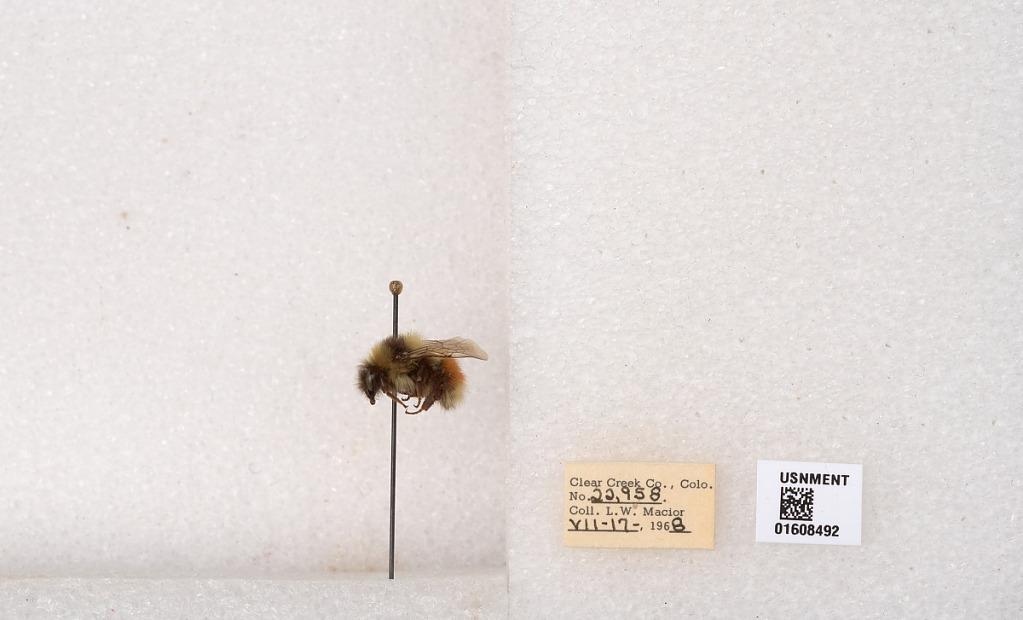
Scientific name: Bombus (Pyrobombus) sylvicola Kirby
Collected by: L. Macior
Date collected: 1968-7-17
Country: United States
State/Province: Colorado
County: Clear Creek
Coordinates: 39.6891, -105.644